Mynard Road Bridge

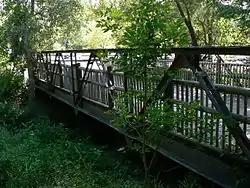
Mynard Road Bridge

The Mynard Road Bridge, now located near Ashland, Nebraska, is a historic Warren truss leg bedstead bridge that was built in 1900. It was probably built by J.R. Sheeley and Company, of Lincoln, Nebraska and was listed on the National Register of Historic Places in 1992. The Mynard Road Bridge was the longest of its engineering type remaining in the state of Nebraska when the historic inventory was done in 1992, and was still used for vehicular traffic at that time. The bridge was originally situated on the Maynard Road and was built to span an unnamed stream, southeast of Louisville, Nebraska. In 2000, the bridge was relocated to be used as a pedestrian bridge at the Lee G. Simmons Conservation Park and Wildlife Safari.